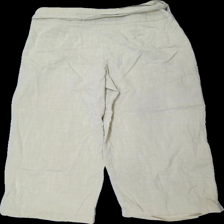
View: back
Type: Trousers
Category: Ladies
Brand: Not in the list
Brand text on label: worthington
Colors: Beige
Material: 69% nylone 31% viscose
Cut: Regular
Size: 40
Season: All
Damage location: top left
Damage 2 location: bottom left
Damage 3 location: top right
Price range: <50
Recommended usage: Export
Description: beige kostym byxor, noppriga